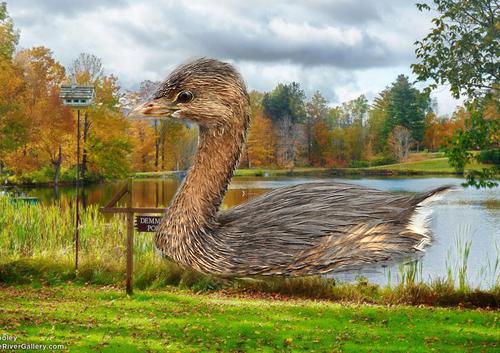
Bird species: Pied_billed_Grebe
Bird type: waterbird
Background: water